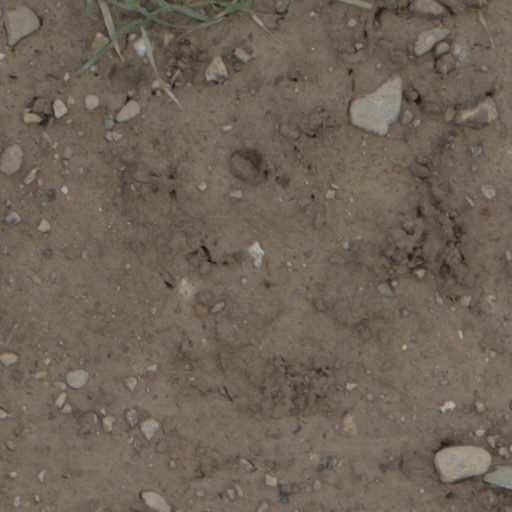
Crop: wheat